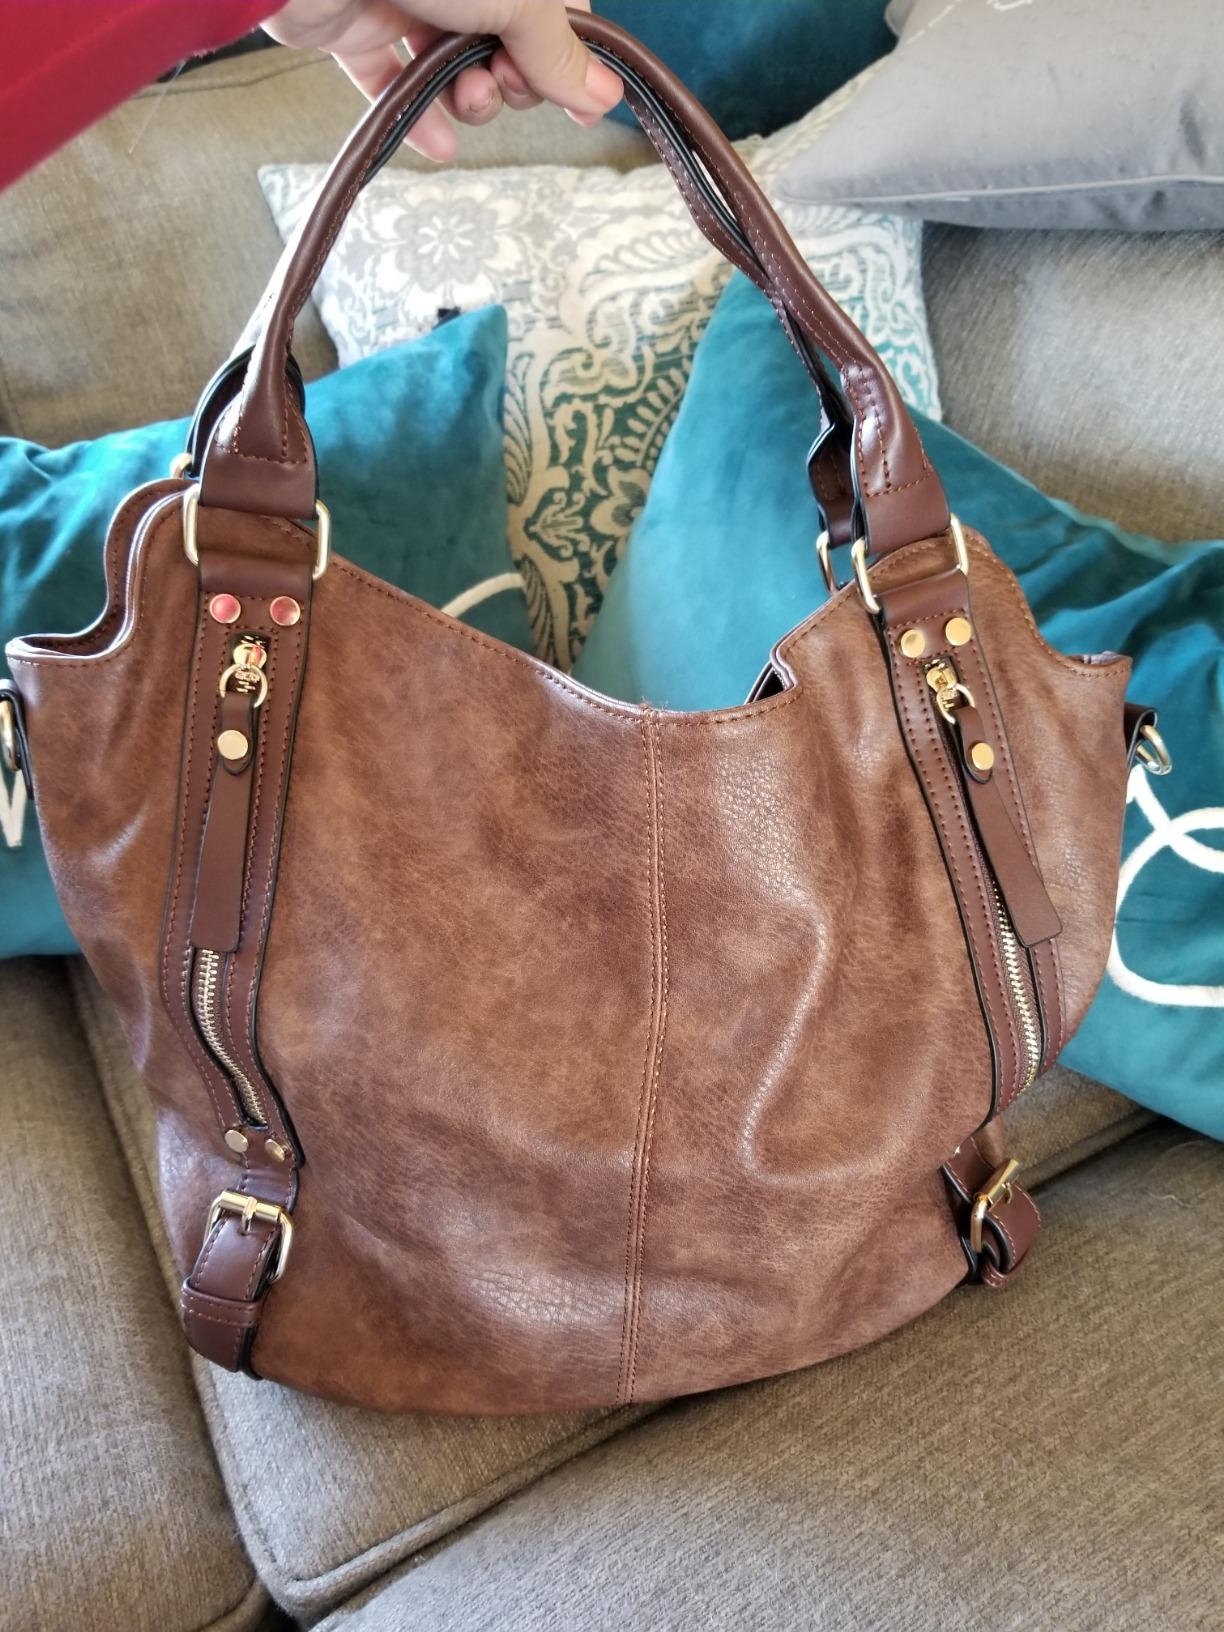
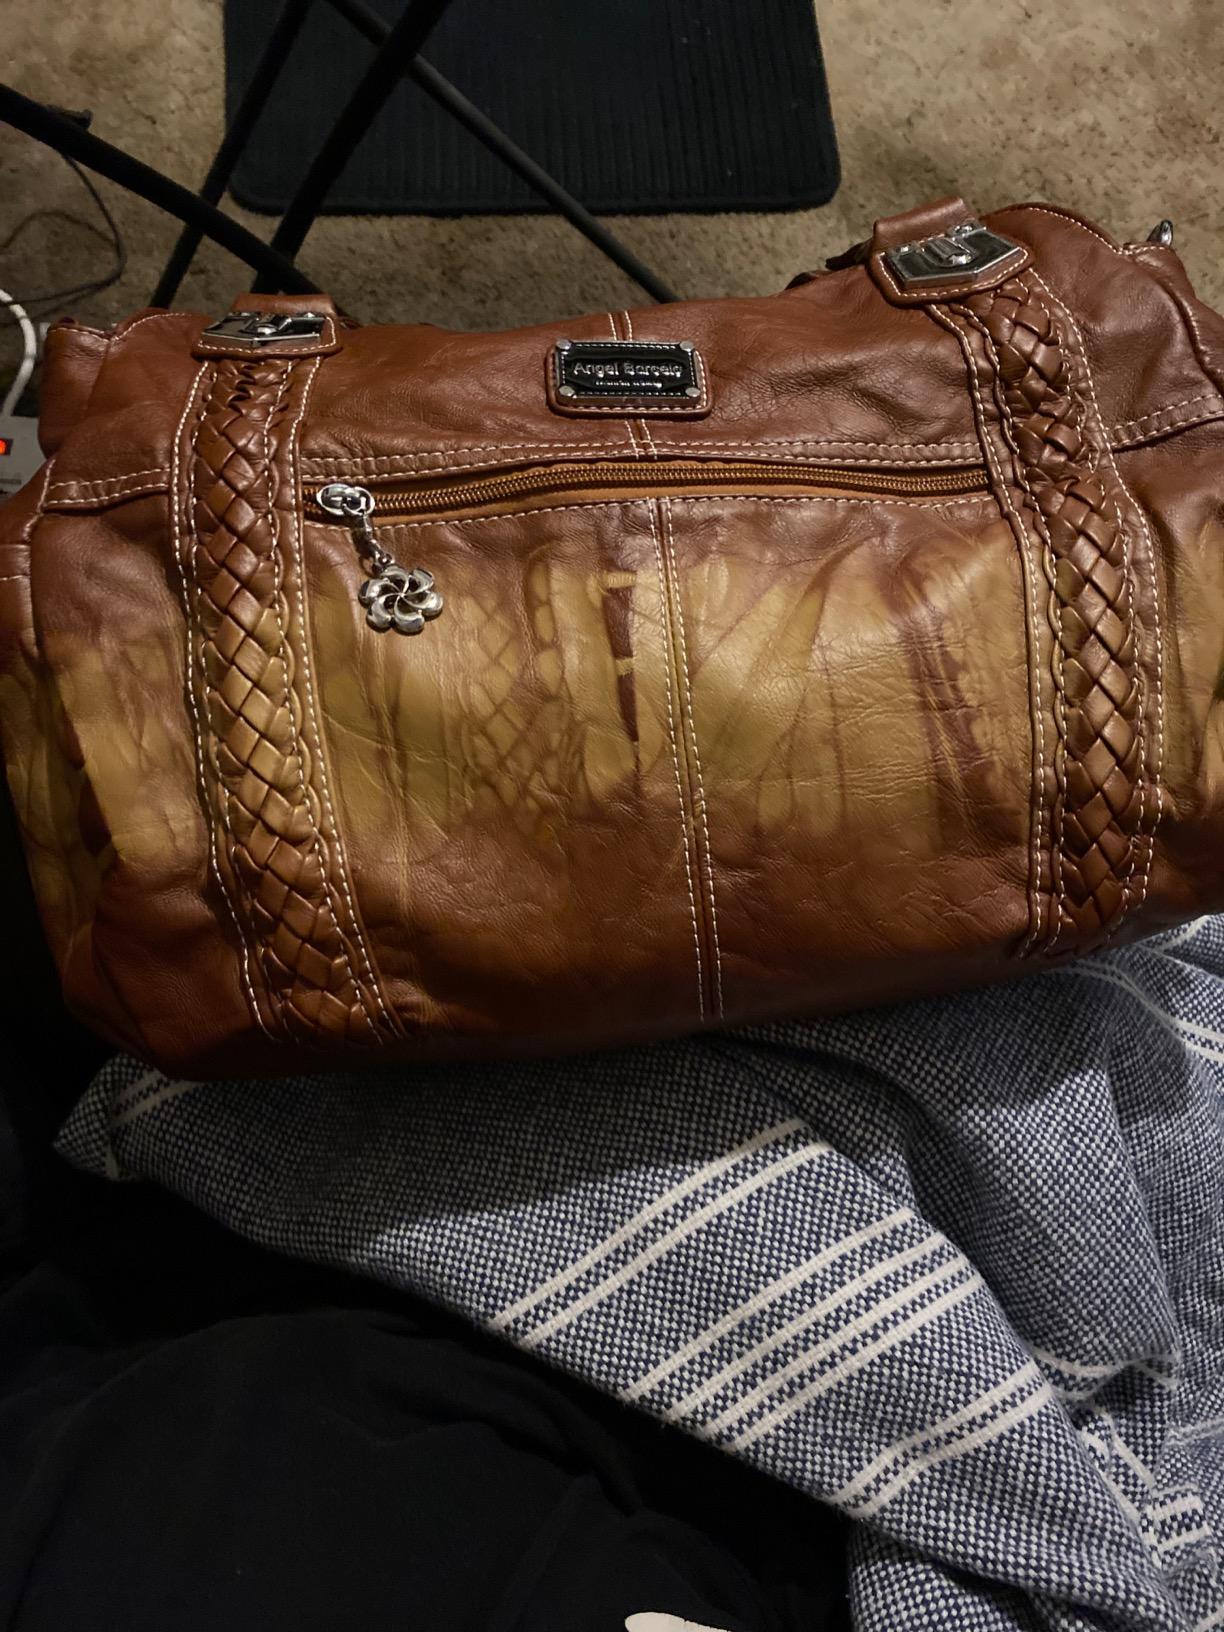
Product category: accessories_handbag
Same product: no